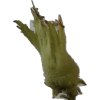
Label: peanut_shell_1x